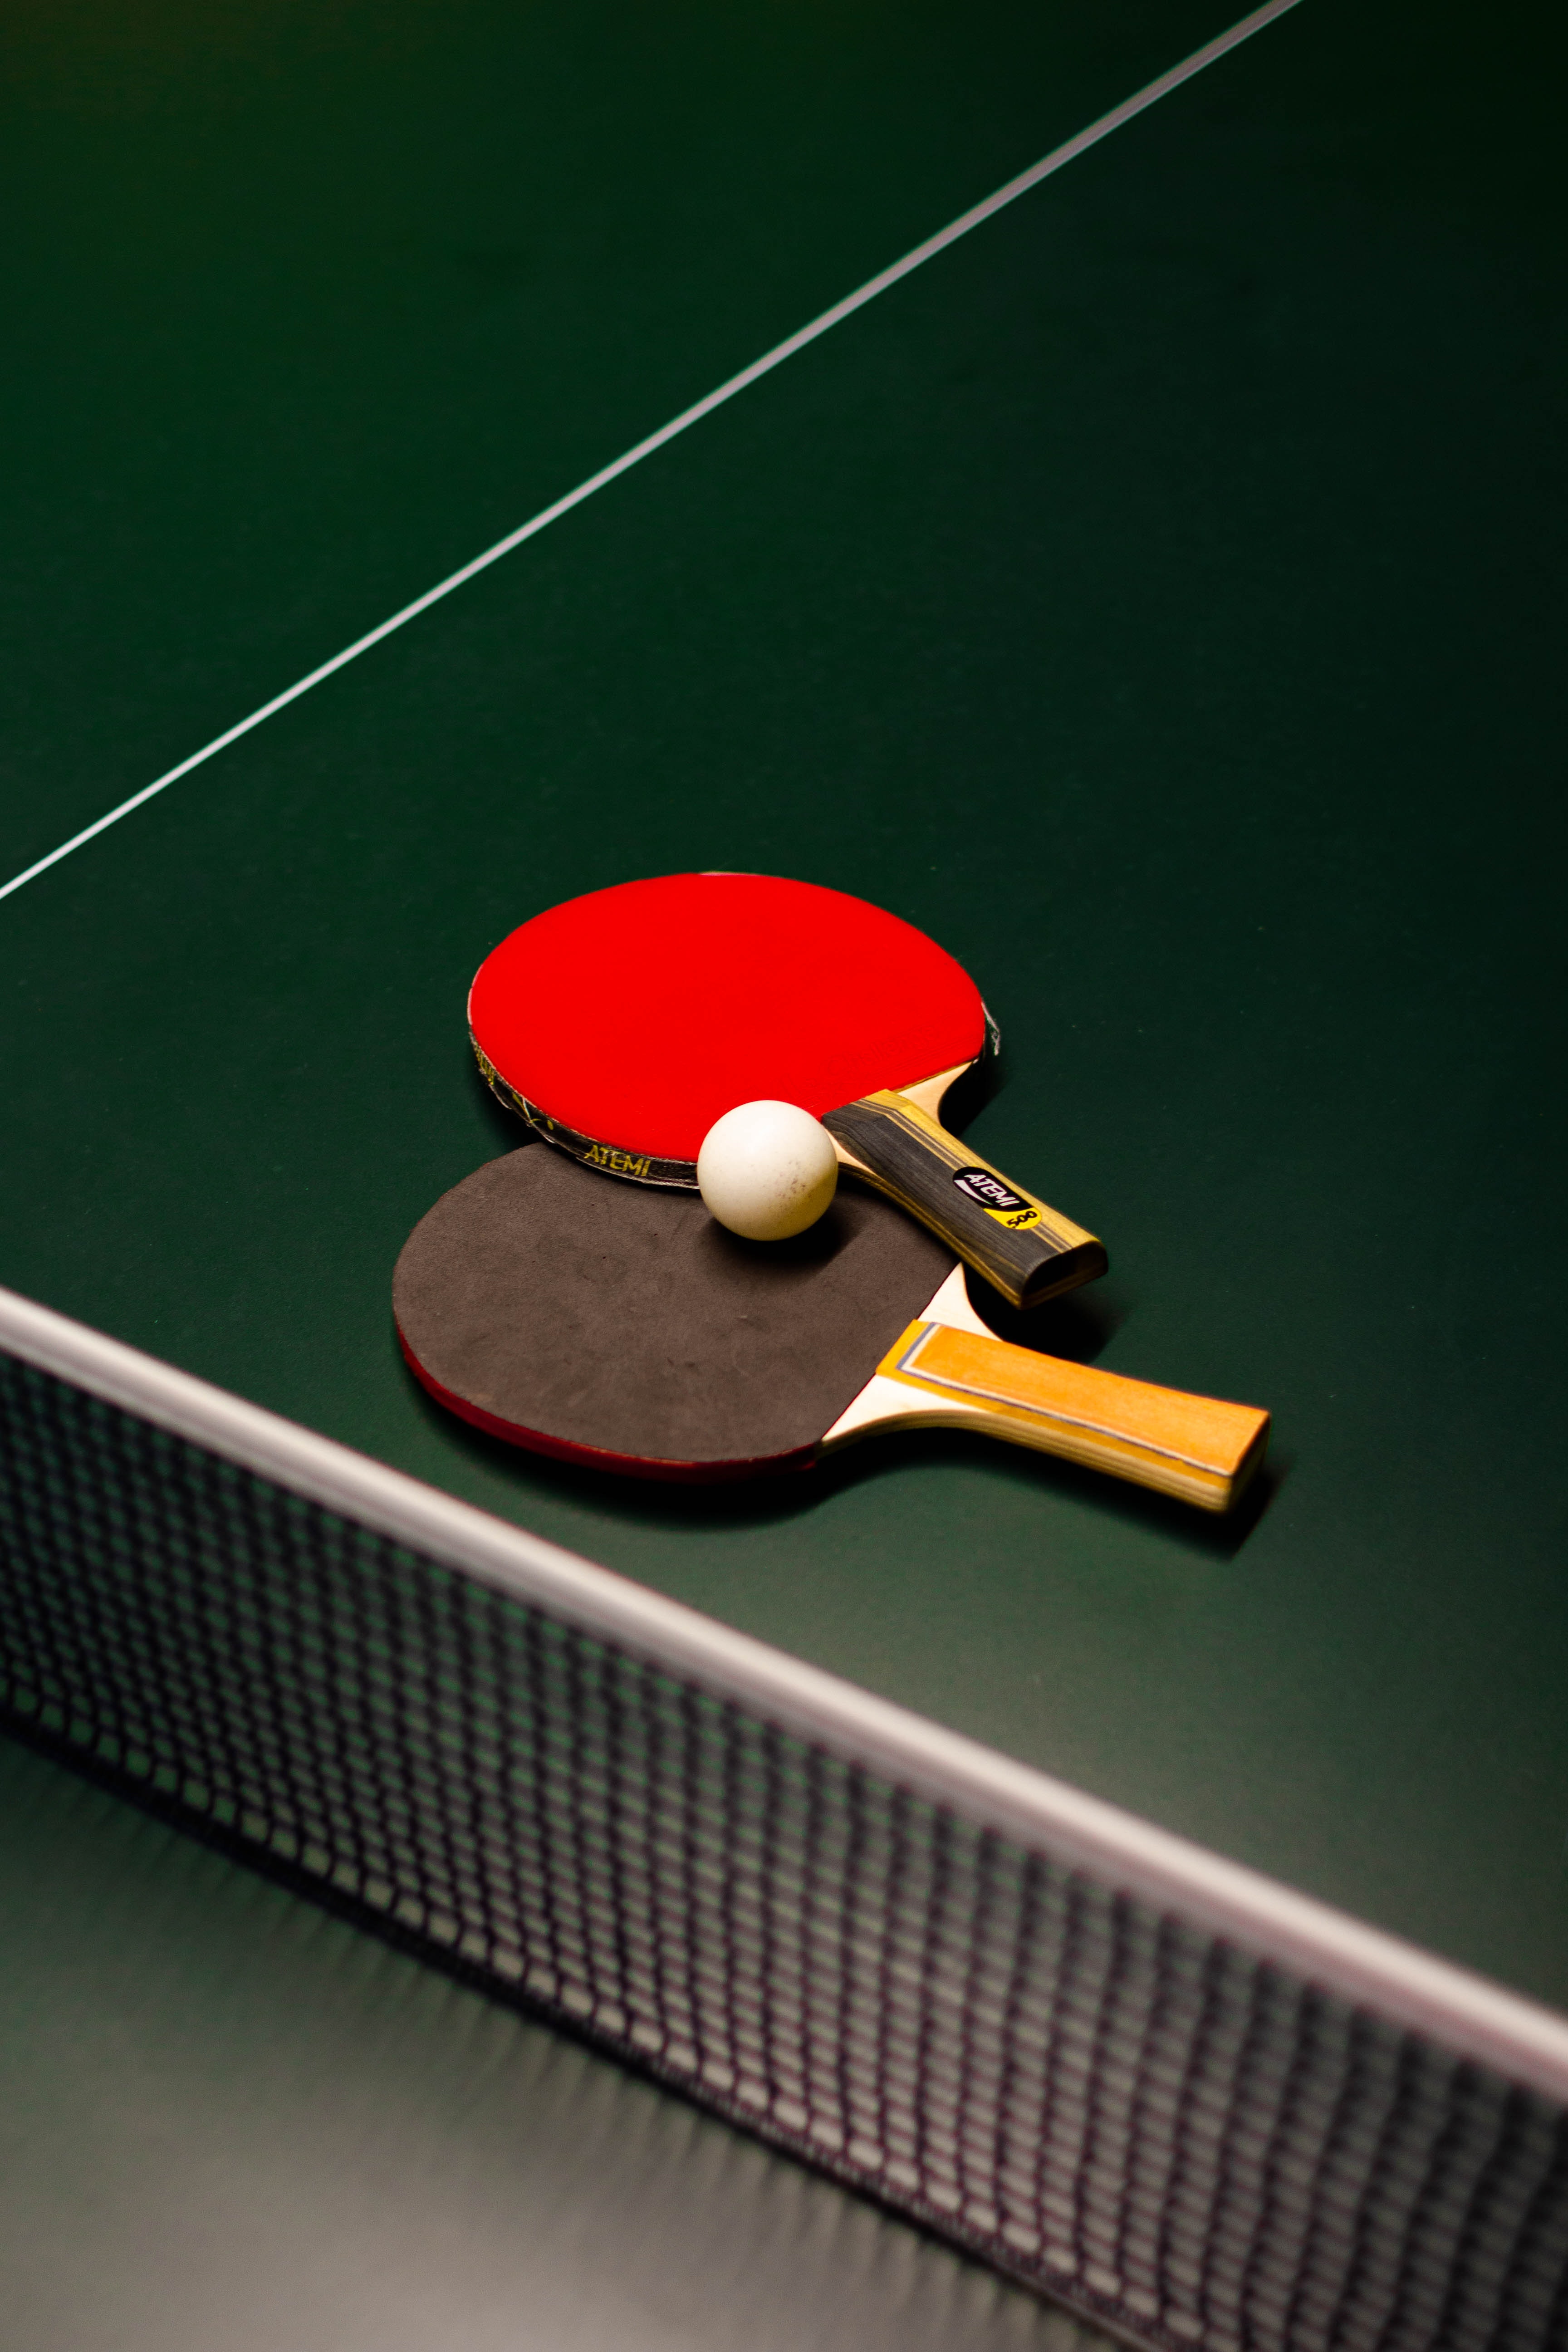
table tennis, table tennis racket, table, furniture, sports equipment, ball, baize, racquet sport, chair, wood, indoor games and sports, Racketlon, recreation, circle, shelf, font, electronic instrument, ping pong, desk, carmine, sports, racket, billiards, still life photography, recreation room, games, individual sports, vase, audio equipment, magenta, ball game, room